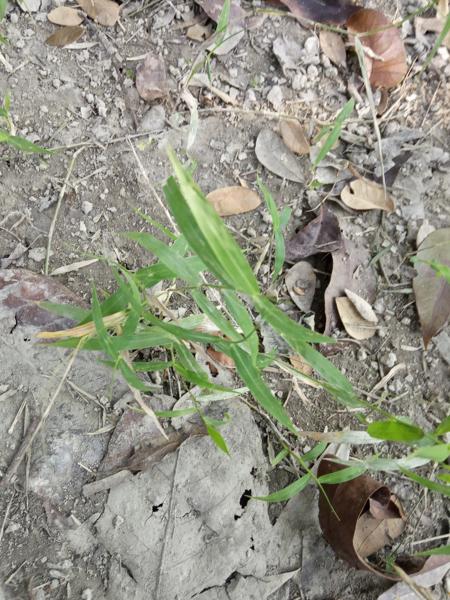
Weed species: Panicum repens